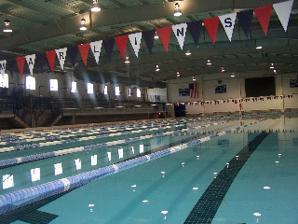
Building: Keating Natatorium
Country: United States of America
Year built: 1970
This article is about the swimming venue at St. Xavier High School. For the swimming venue at the University of Cincinnati, see Keating Aquatic Center . Keating Natatorium The Keating Natatorium pool in 2008. Full name Charles H. Keating Sr. Natatorium Address 600 W. North Bend Rd. Cincinnati, Ohio United States Location Finneytown, Ohio Coordinates 39°12′34″N 84°30′18″W / 39.20944°N 84.50500°W / 39.20944; -84.50500 Owner St. Xavier High School Operator Cincinnati Marlins Capacity 626 Construction Broke ground 1969 Opened 1970 ( 1970 ) Renovated 2004, 2021 Construction cost $600,000 Tenants Cincinnati Marlins , St. Xavier Aquabombers Charles H. Keating Sr. Natatorium (commonly known as Keating Natatorium ) is an indoor swimming venue on the campus of St. Xavier High School in the Finneytown neighborhood of Springfield Township, Hamilton County, Ohio , just outside Cincinnati. It is operated by the Cincinnati Marlins , a non-profit swim team affiliated with USA Swimming . The facility serves as the Marlins' headquarters and central region training facility. It is also the home training base of the St. Xavier Aquabombers swimming and diving, triathlon, and water polo teams. Together, the teams have included 16 future Olympic swimmers. Facility Keating Natatorium features a 50-metre-long (160 ft), eight-lane swimming pool. A removable " bulkhead " allows for easy conversion between short and long courses. The facility also includes seating for 626 spectators, locker rooms, and administrative offices. History The St. Xavier Aquabombers and Cincinnati Marlins originally trained at other area high schools' pools. In March 1969, Marlins leaders Charles H. Keating Jr. and William J. Keating decided to build an indoor Olympic-size swimming pool on the grounds of their alma mater, St. Xavier. The Keating brothers donated $600,000 (equivalent to $4.74 million in 2023) to St. Xavier, which named the new facility after their father, Charles Sr. Before construction finished, the first meets were held outdoors under bare building frames. The natatorium officially opened in 1970. In 1998, a major expansion of the high school building connected it to the natatorium. In 2004, additional seating and a video scoreboard were installed. From March to August 2021, Keating Natatorium underwent a $5.5 million renovation. Events Keating Natatorium hosted the AAU Indoor National Swimming Championships in 1970 and 1975. It has also hosted major college events and high school invitationals. During postseasons, it hosts Greater Catholic League championships and Ohio High School Athletic Association sectional tournaments. References